Air travel disruption after the 2010 Eyjafjallajökull eruption

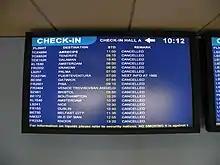
Flight disruptions at Leeds Bradford International Airport during the eruptions.

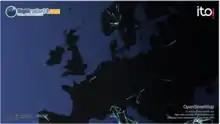
Some flights from Oslo operating and over Italy by the morning of 18 April 2010.

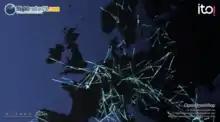
Flights returning to most of mainland Europe on 19 April 2010. Note that no data is available for much of France and some other areas.

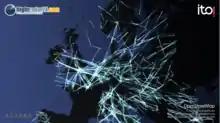
Flights apparently operating to all of Europe on 20 April 2010. No data available for much of France and some other areas.

Under international regulations, all scheduled passenger flights operate under the instrument flight rules (IFR) which requires clearance to be obtained from air traffic control. From 14 April onwards, the controlled airspace was closed in several European countries and no IFR clearances were granted. The airspace of Iceland itself was hardly disrupted in this period (although a change in the wind direction on 23 April caused the main airport to be closed).